Alvah Bessie

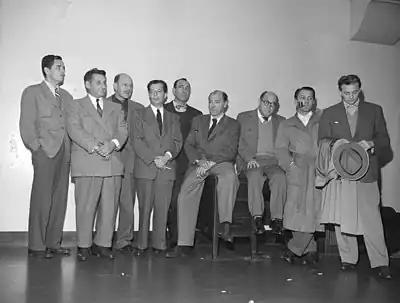
Bessie (third from left) with eight of the other Hollywood 10 charged with contempt of Congress in 1947

From 1935–1937, Bessie was the drama and book editor for the "Brooklyn Eagle". Alarmed by the rise of European fascism, he began working for the anti-fascist cause. He was further radicalized by his conversations with fellow "Brooklyn Eagle" reporter Nat Einhorn who was a founder of the Newspaper Guild's New York local. In 1936, Bessie joined the Communist Party (CPUSA). In late 1937, he became one of the approximately 3,000 Americans who volunteered for the International Brigades that were aiding the Republican side in the Spanish Civil War.